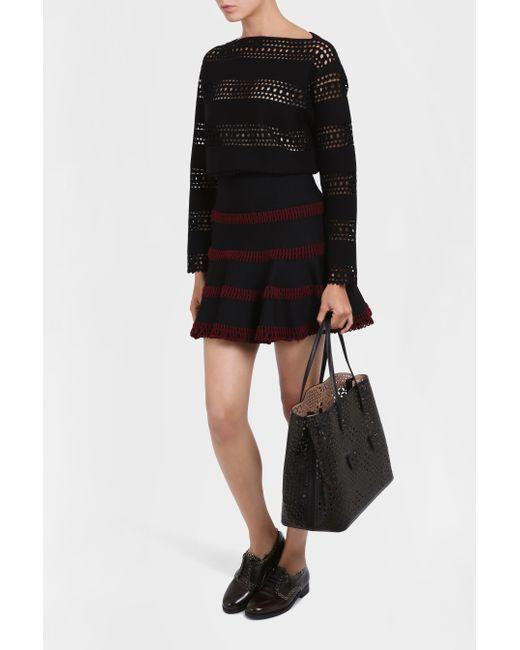
Langarmbluse aus schwarzer Spitze mit schwarz-rot gestreiftem Minirock